Marriott World Trade Center

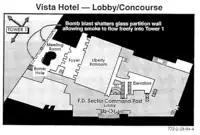
FEMA diagram of the damage sustained by the hotel during the bombing.

On February 26, 1993, the hotel was seriously damaged as a result of the World Trade Center bombing. Terrorists affiliated with al-Qaeda took a Ryder truck loaded with 1,500 pounds (682 kilograms) of explosives and parked it in the North Tower parking garage below the hotel's ballroom. They likely viewed this as the area where an explosion would cause the most structural damage. At 12:18 p.m. (EDT), the explosion destroyed or seriously damaged the lower- and sub-levels of the World Trade Center complex. The Marriott Financial Center, a hotel located two blocks west, served as press conference area and a command post for the law enforcement response.